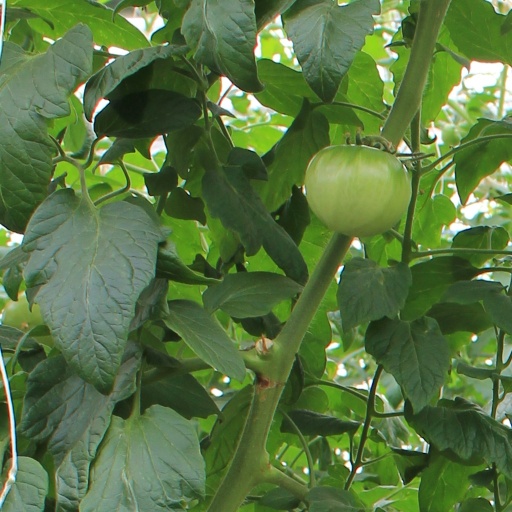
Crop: tomato